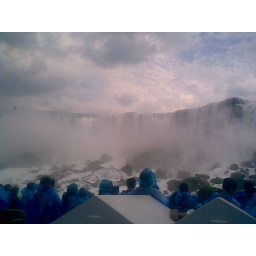
The FALLS--NIAGARA....it is in horse shoe shape..AWESOME!